Light aircraft carrier

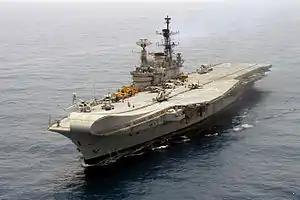
Indian Navy's INS "Viraat". All modern light aircraft carriers are equipped with ski jump ramps.

A light aircraft carrier, or light fleet carrier, is an aircraft carrier smaller than the standard carriers of a navy. The precise definition of the type varies by country; light carriers typically have a complement of aircraft only one-half to two-thirds the size of a full-sized fleet carrier. A light carrier was similar in concept to an escort carrier in most respects; however, light carriers were intended for higher speeds to be deployed alongside fleet carriers, while escort carriers were typically relatively slow and usually defended equally slow convoys, as well as providing air support during amphibious operations.